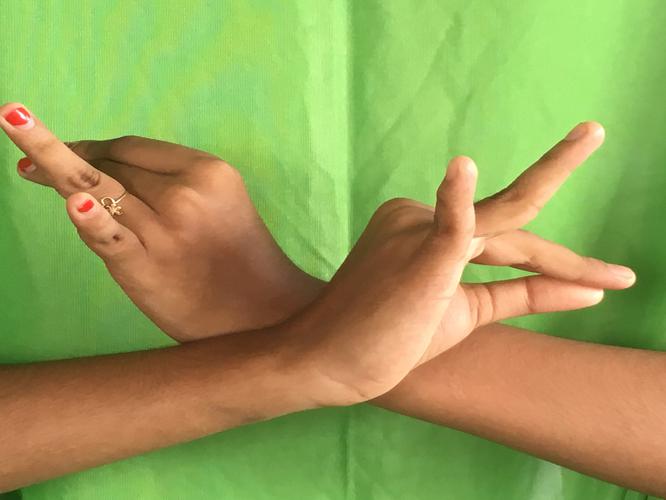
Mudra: Katakavardhana
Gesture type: double_hand